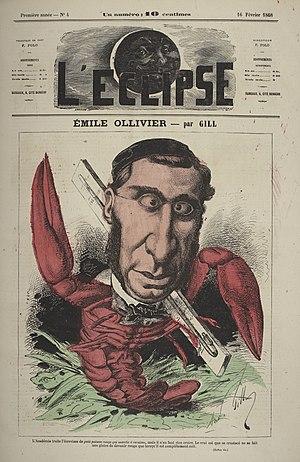
Émile Ollivier par André Gill pour le journal hebdomadaire L'Éclipse en 1868
Émile Ollivier, né le 2 juillet 1825 à Marseille et mort à Saint-Gervais-les-Bains le 20 août 1913, est un homme d'État français.